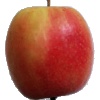
Label: Apple Pink Lady 1